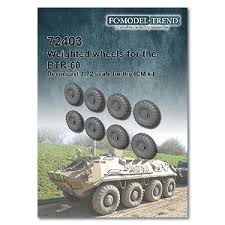
Label: BTR